Oakwood, Leeds

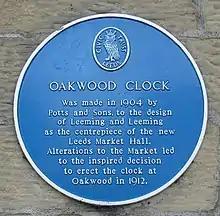
Plaque for the Oakwood Clock

On Roundhay Road is the Post Office, a supermarket, currently Home Bargains (formerly Netto, Co-op, Somerfield and Safeway) and several shops and banks. Further down from the Oakwood Boundary is Tesco. Oakwood Library sits on the corner of the junction diagonally opposite the Oakwood clock.